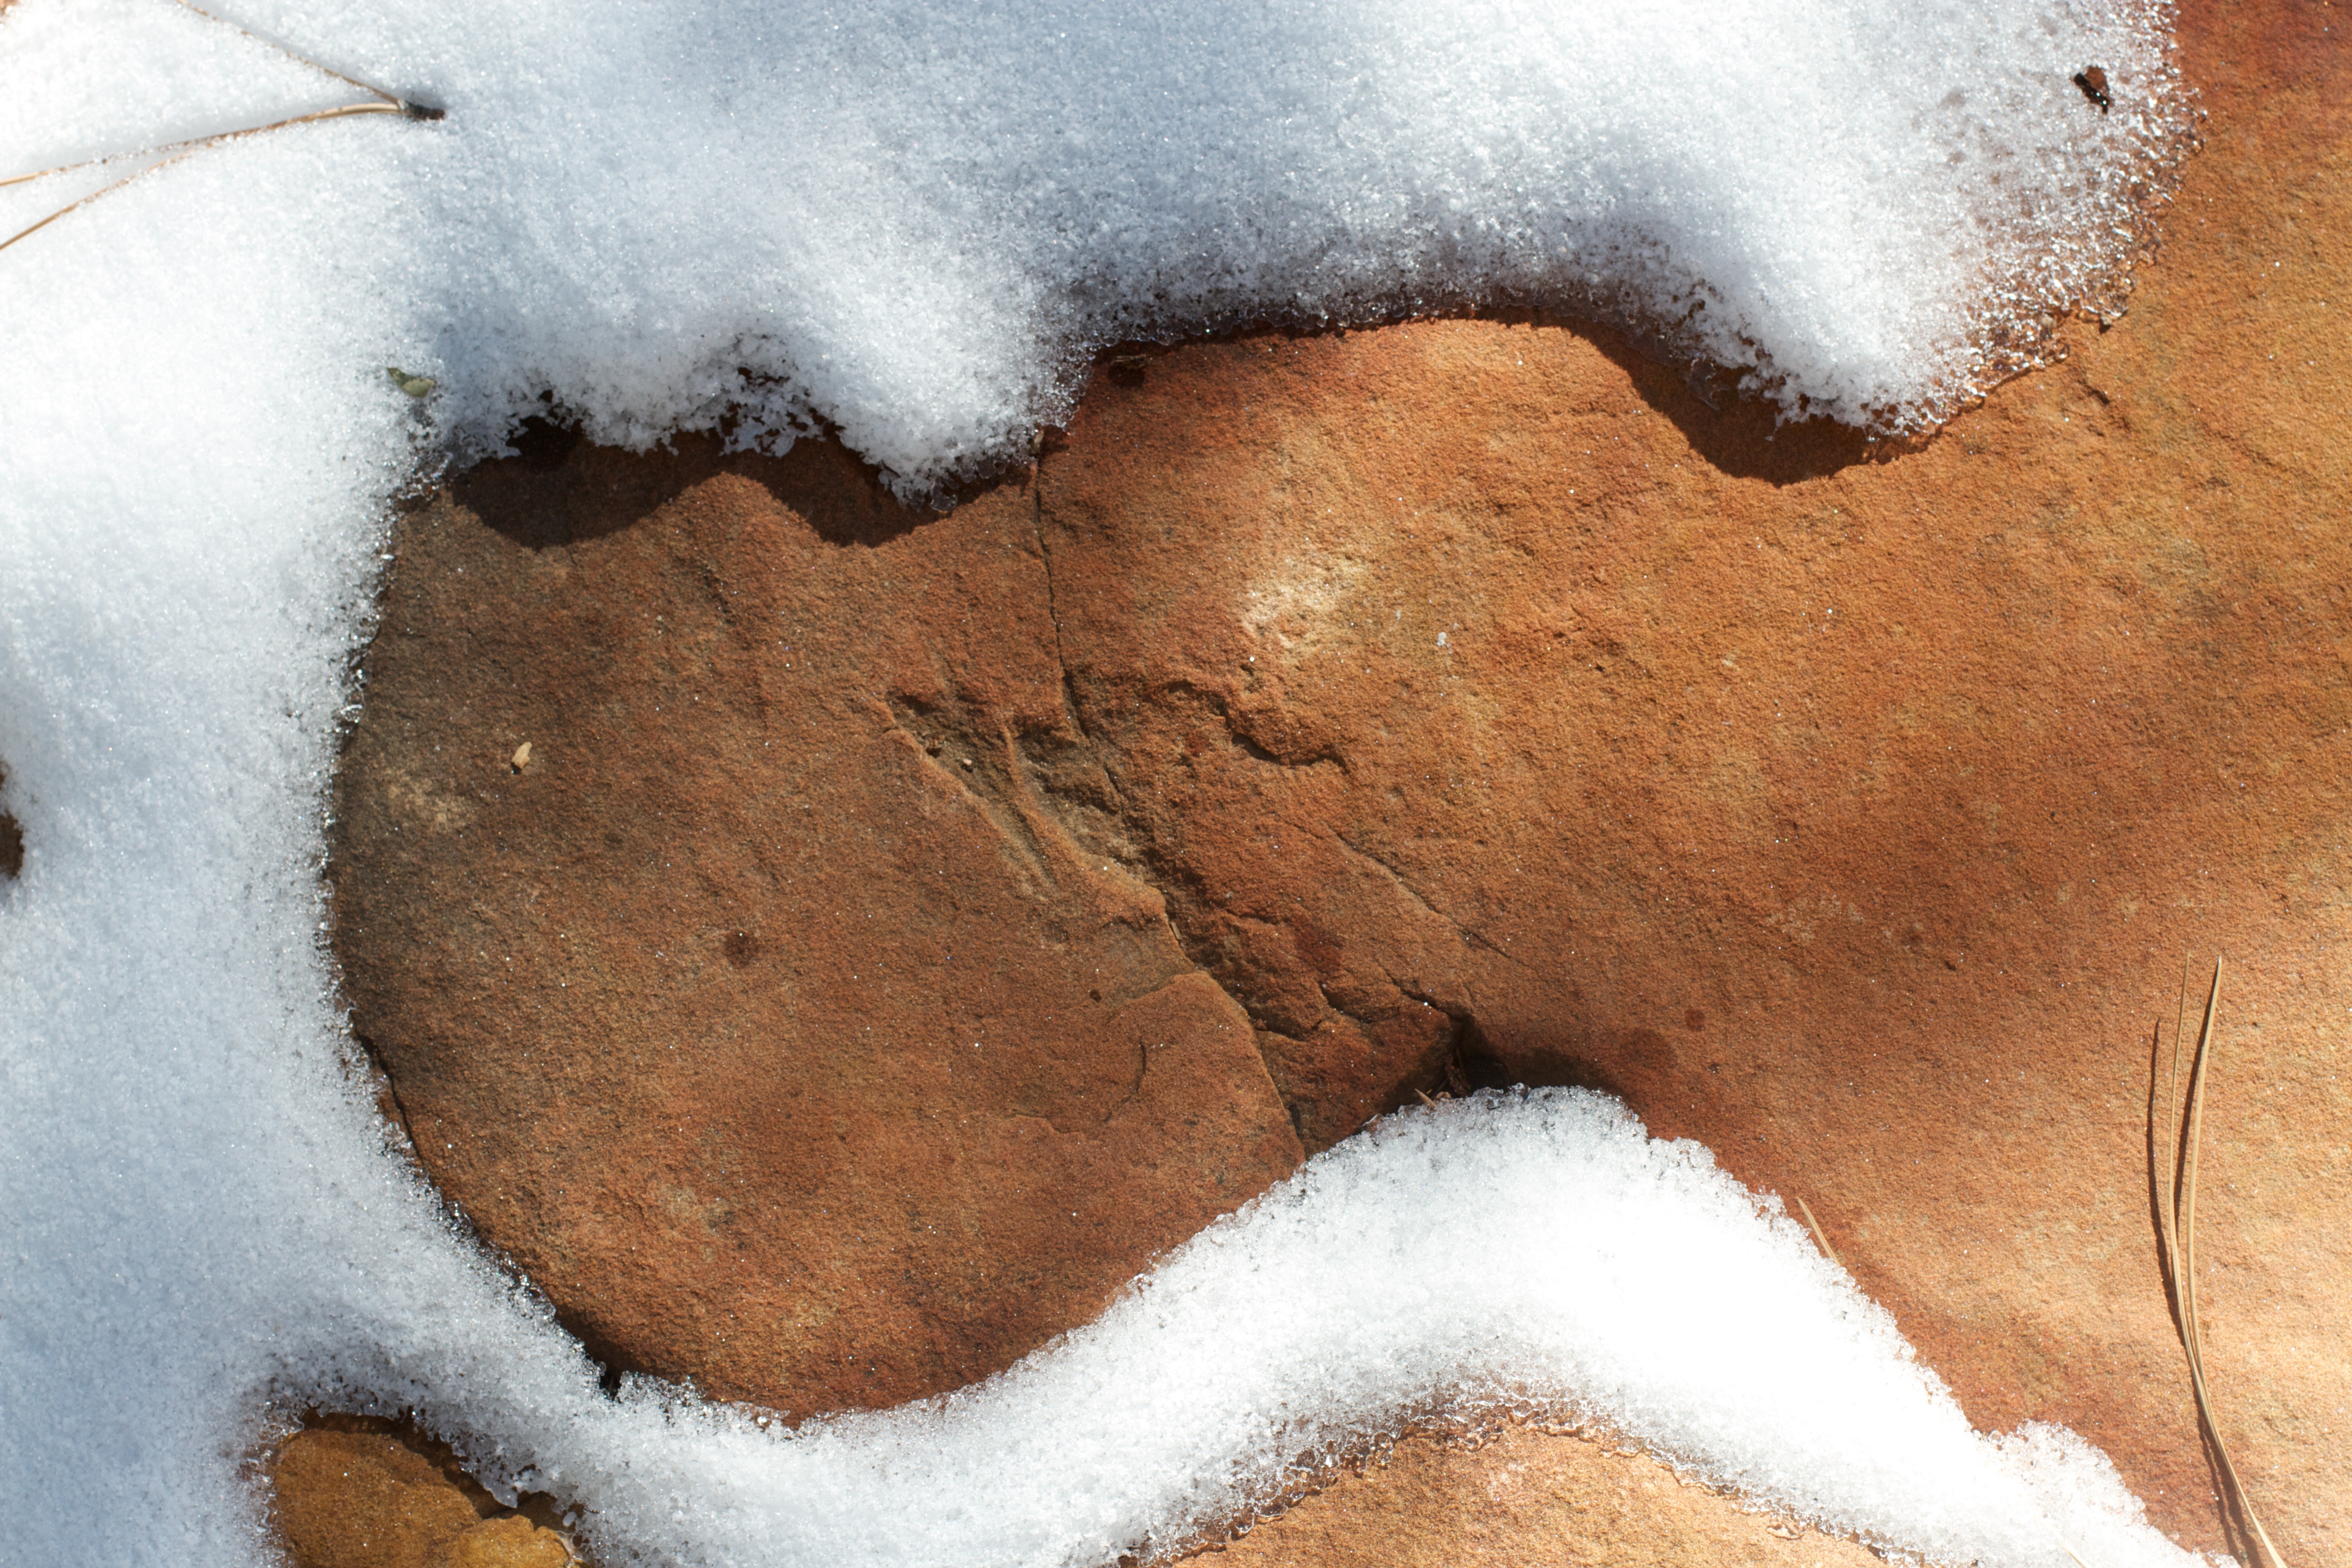
rock, snow, soil, close up, nose, organ